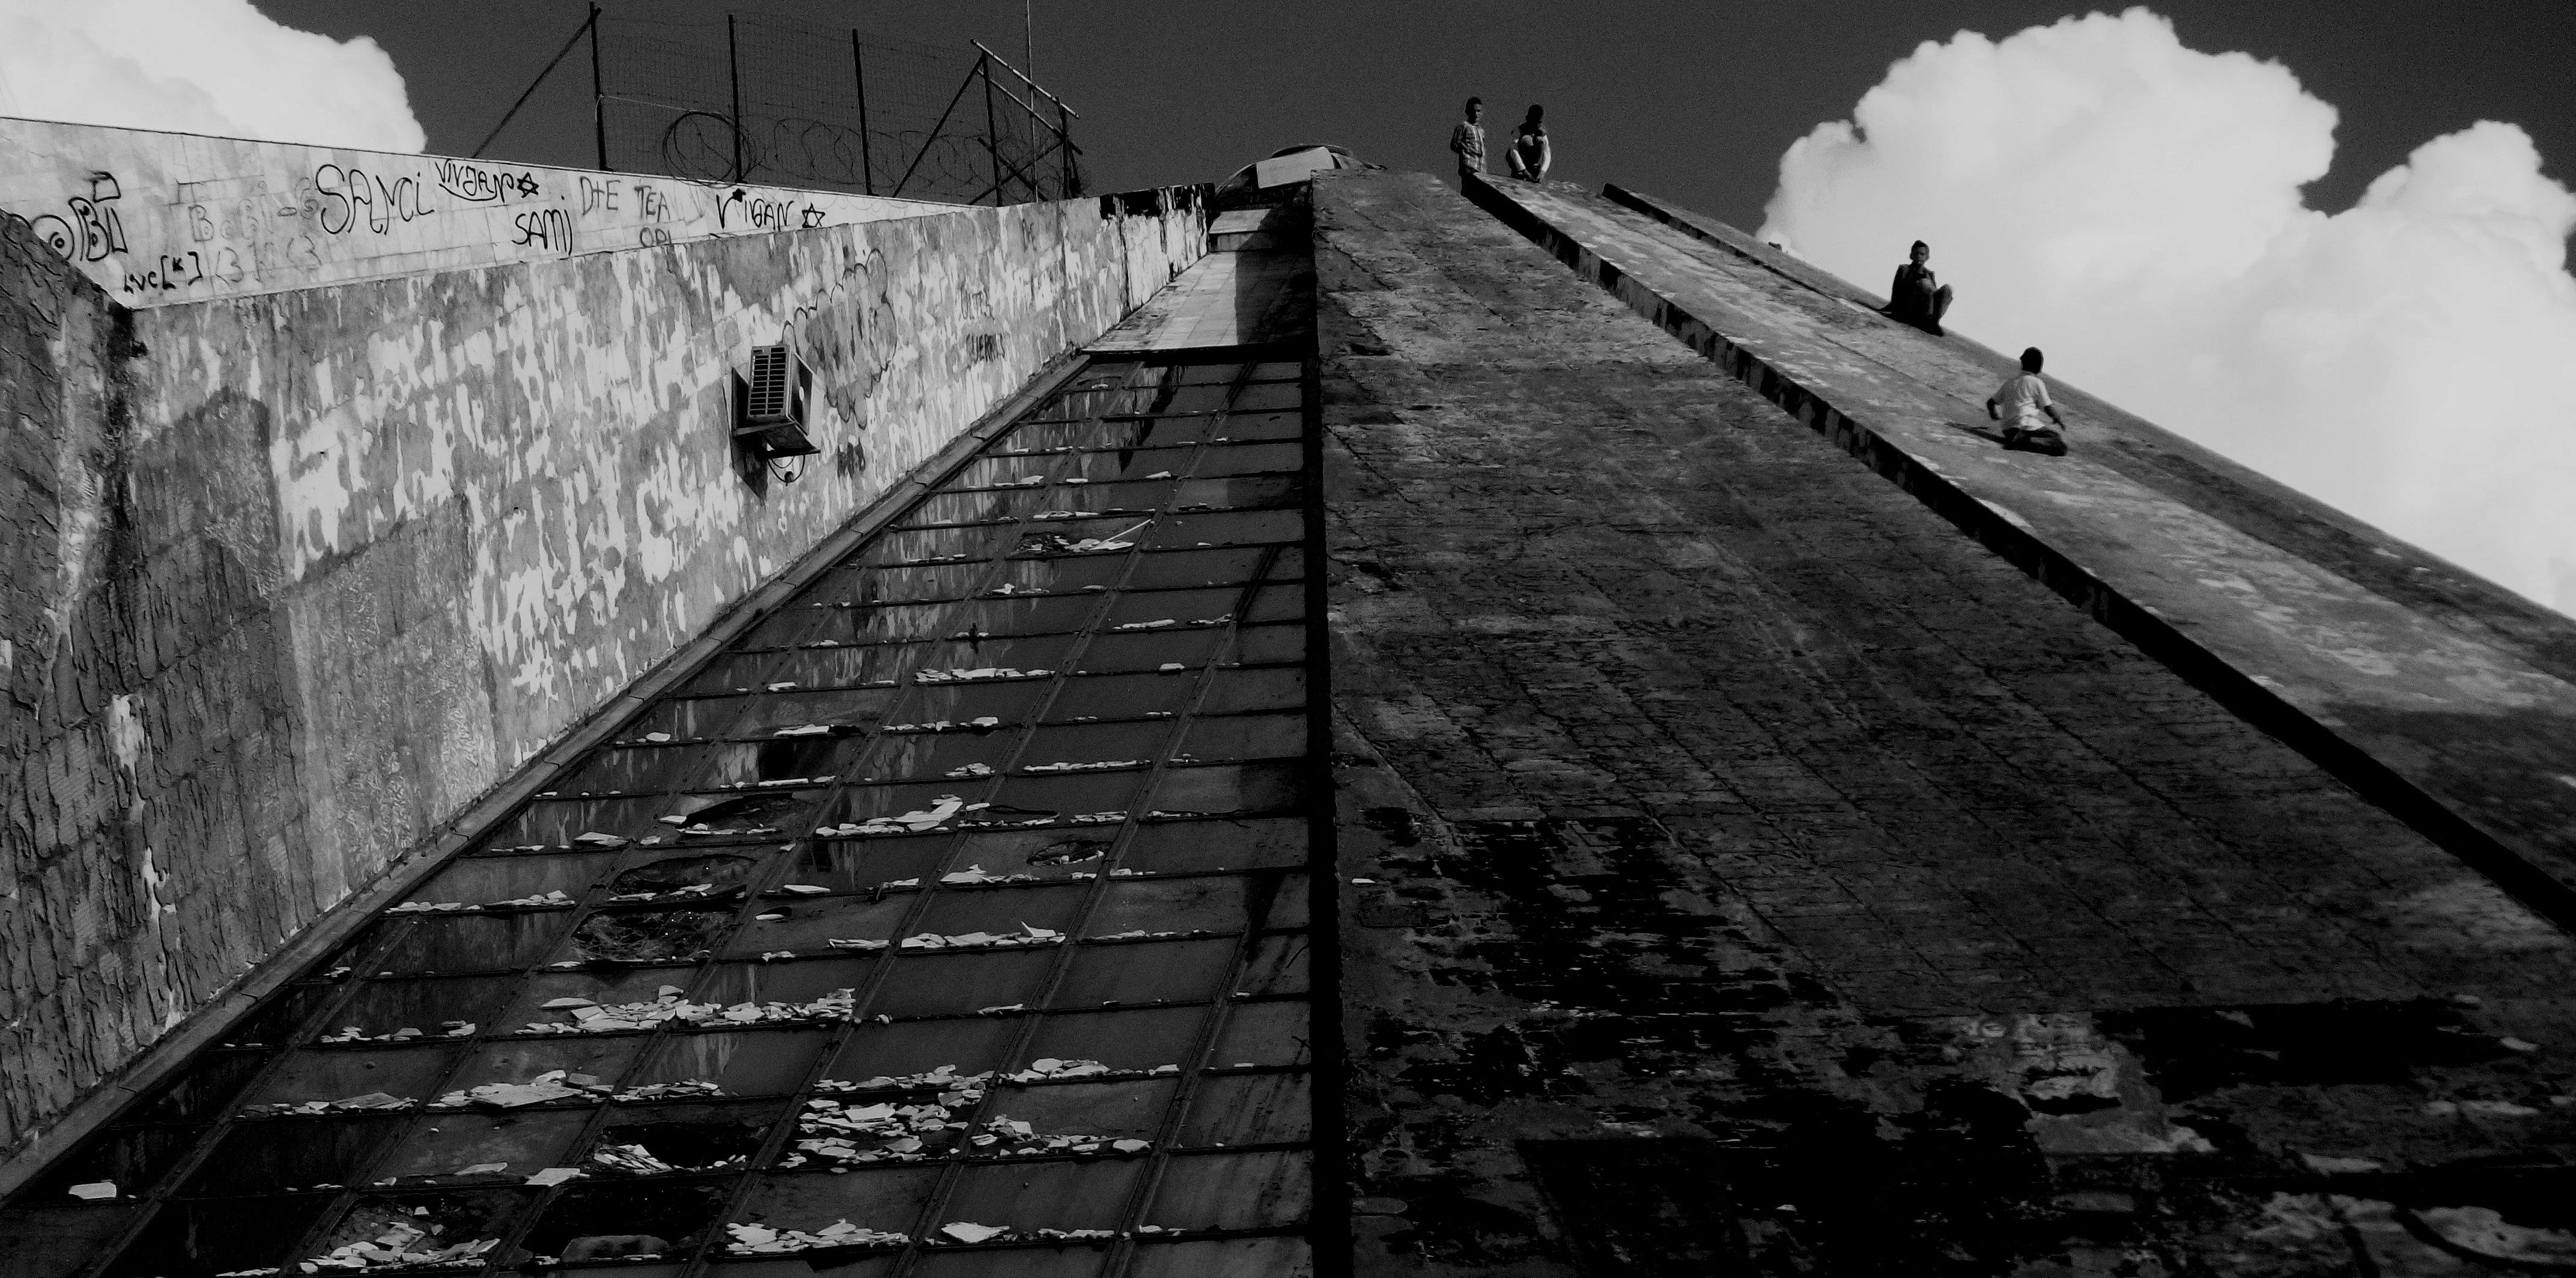
snow, light, black and white, white, photography, sunlight, texture, wall, photo, explore, line, canon, contrast, darkness, black, monochrome, artwork, flickr, colour, art, eos, mono, spain, foto, facebook, lumix, panasonic, adelaide, shape, twitter, vividstriking, anawesomeshot, albania, dazzlingshot, interestingness, pinterest, leshaines, leshaines123, bestofshots, durres, tirana, serafino, urban area, monochrome photography